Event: Nepal Earthquake
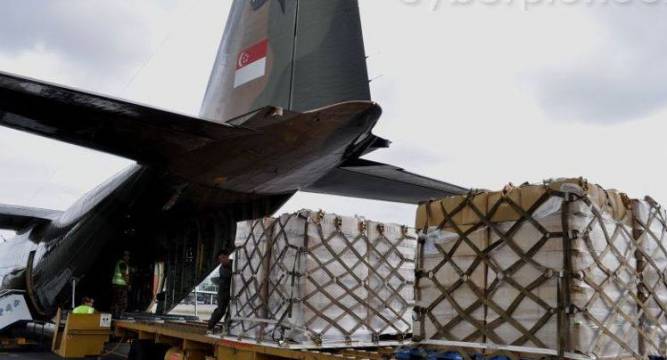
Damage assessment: no_damage